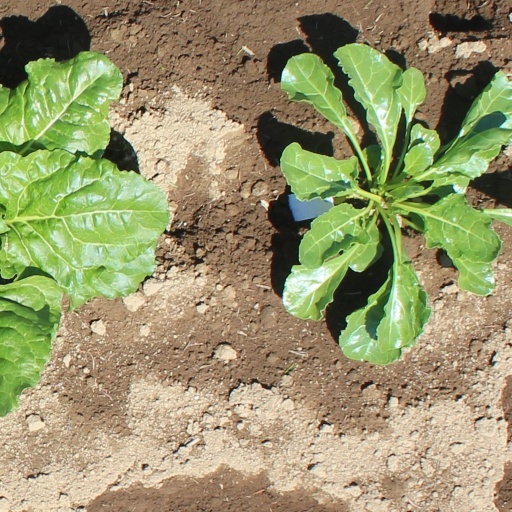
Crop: sugar beet